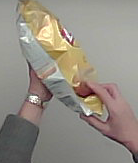
Product: lays_classic